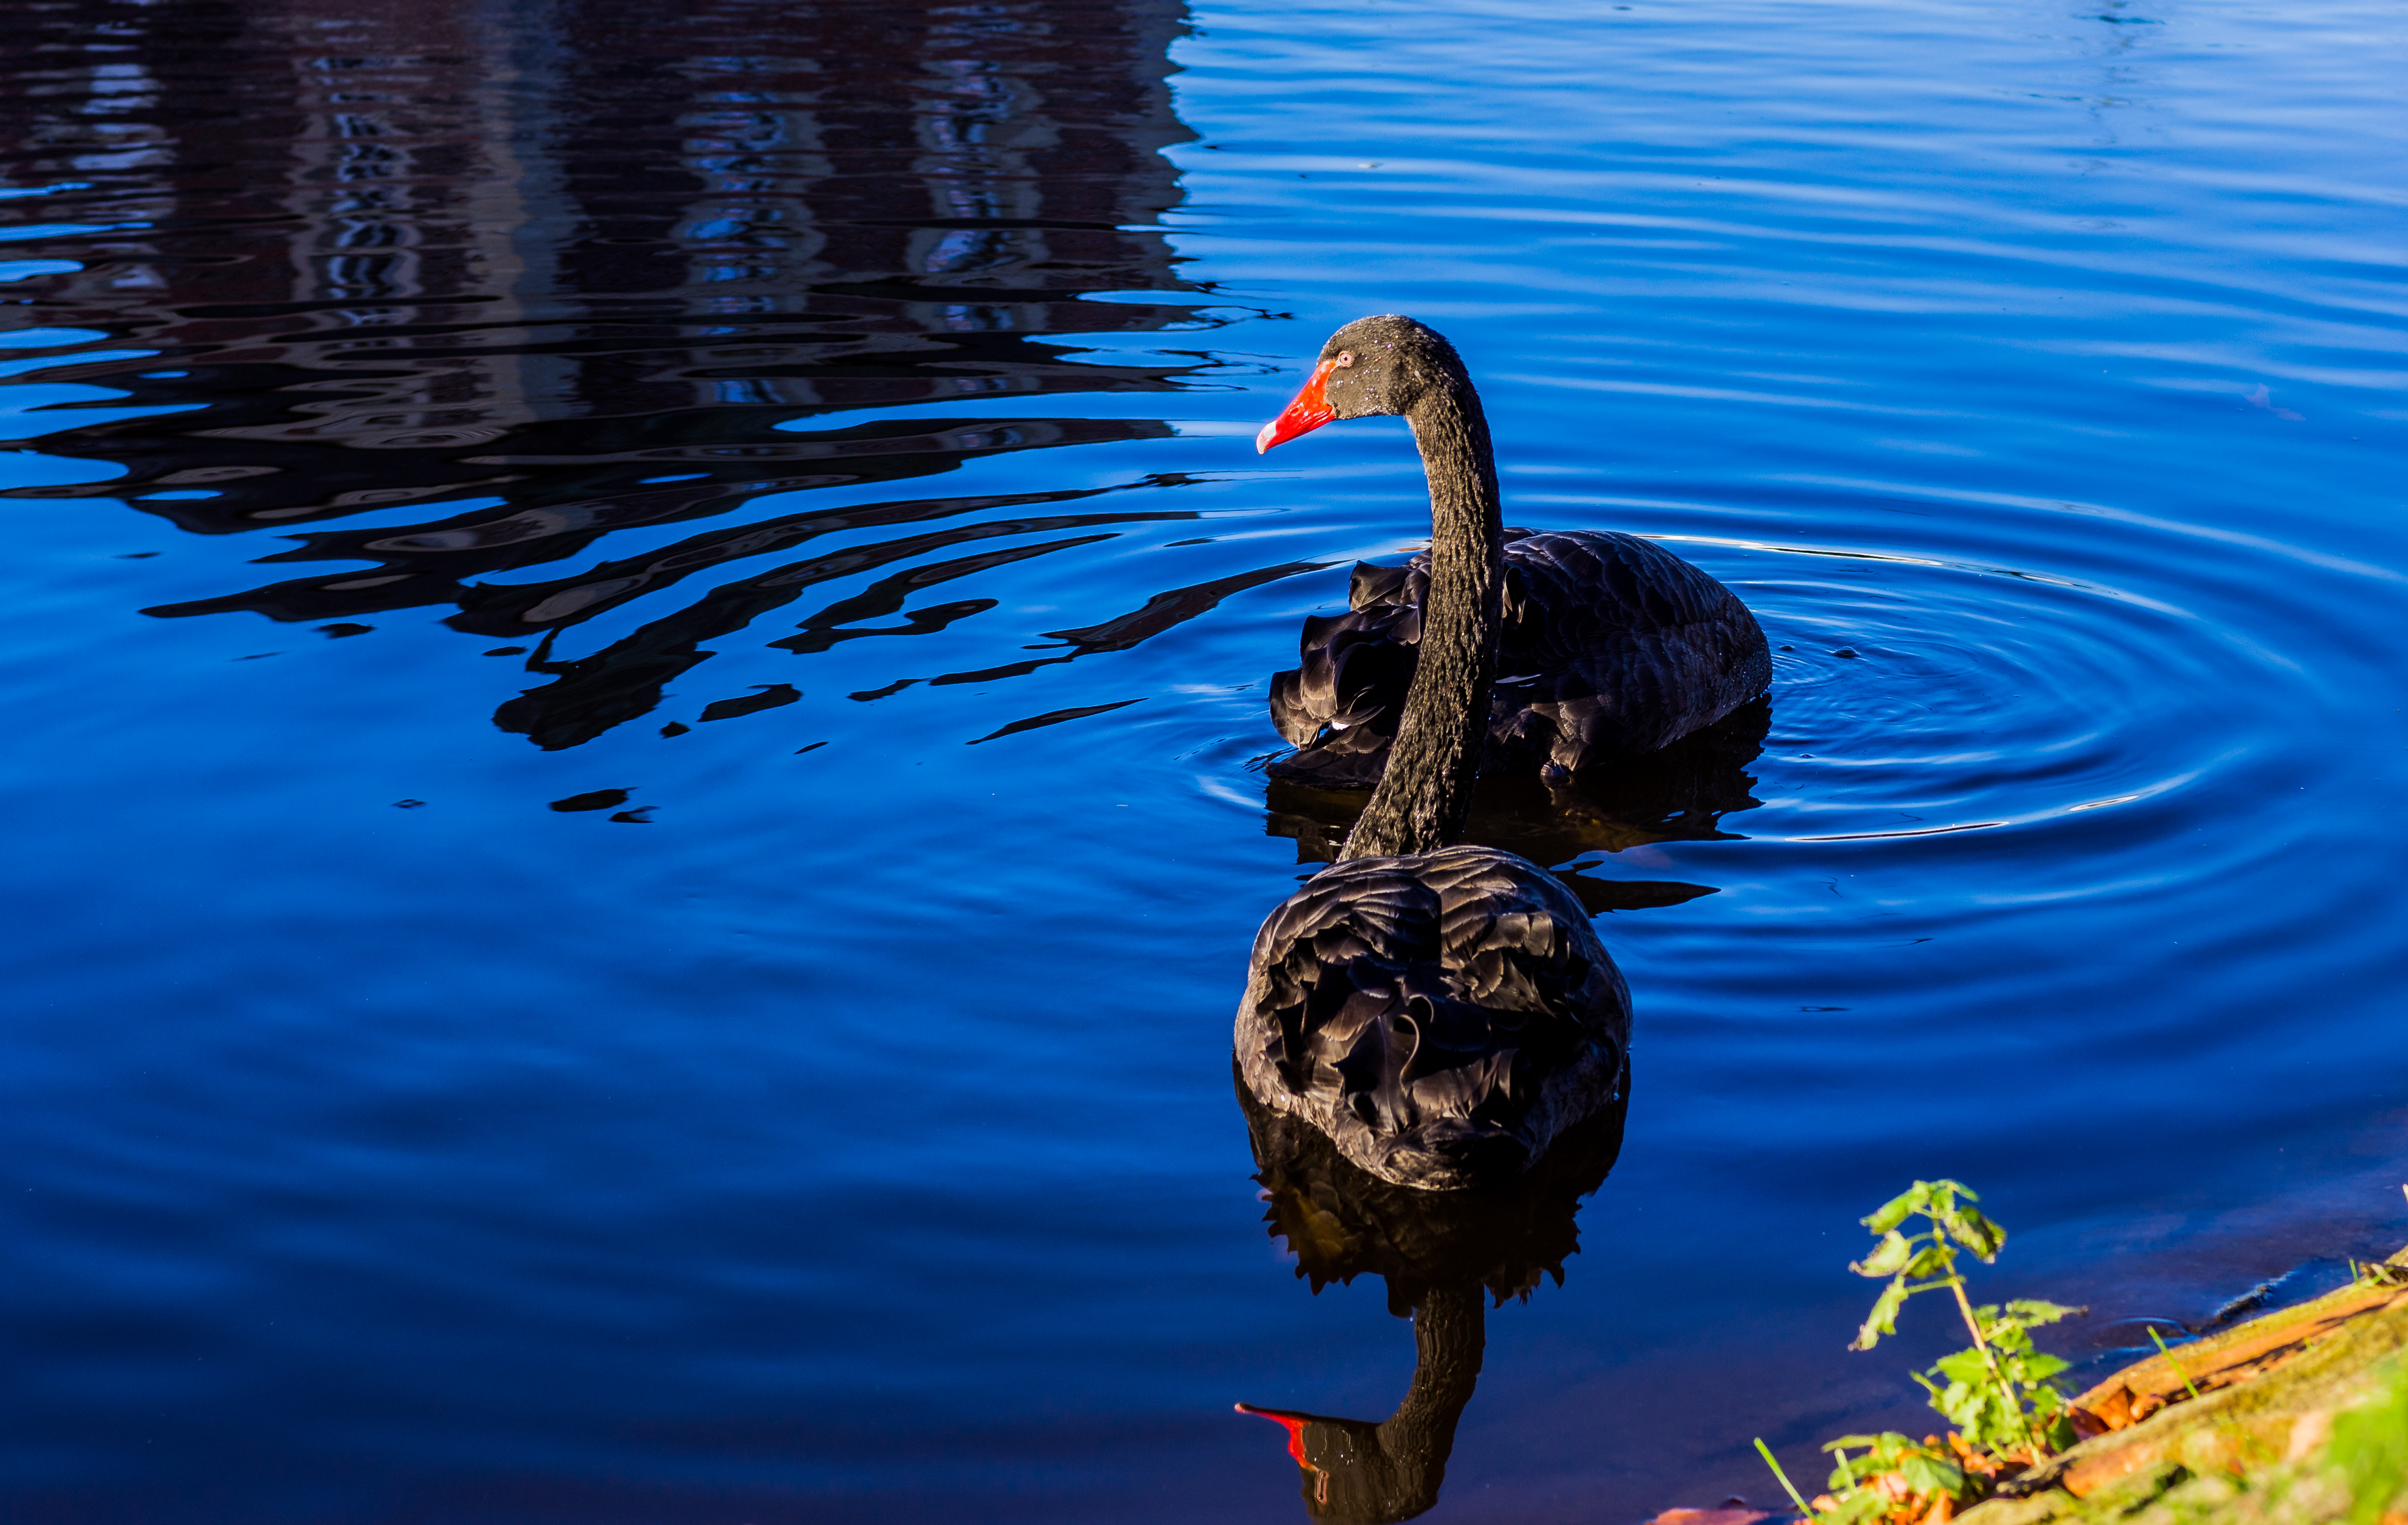
swans, black, waterfowl, lake, feathers, black swans, couple, waters, elegant, beak, gray swans, cygnus, atratus, duck birds, geese, pond, australia, shore, reflection, water, bird, water bird, fauna, ducks geese and swans, duck, leaf, wildlife, tree, river, sky